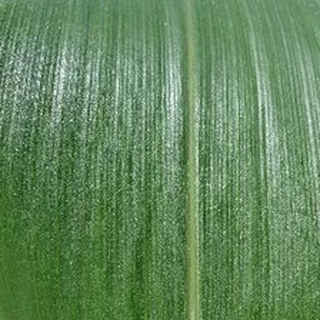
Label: healthy_corn